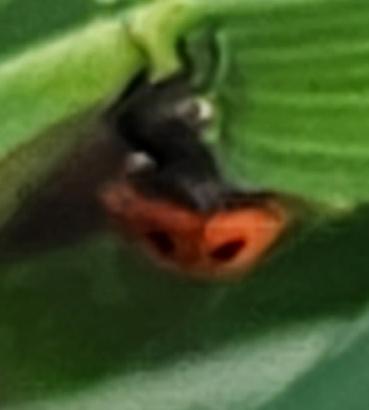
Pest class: predators